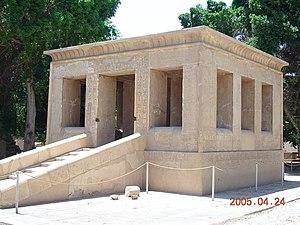
L'art du Moyen empire correspond à la période du Moyen Empire de l'Égypte antique, entre 2030 et 1710 ou 1650 avant l'ère commune.